Maman a tort

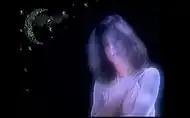
Mylène Farmer wearing her nightgown. This scene, deemed as provocative, was censored on television.

The music video was directed by Laurent Boutonnat who also wrote the screenplay. Produced by RCA, it was shot in one day and cost about 5,000 francs (750–760 euro). Boutonnat wanted the video to be filmed in cinemascope, but this was unusual at the time and the idea was withdrawn.